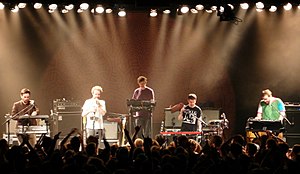
Hot Chip
Hot Chip er et engelsk band.